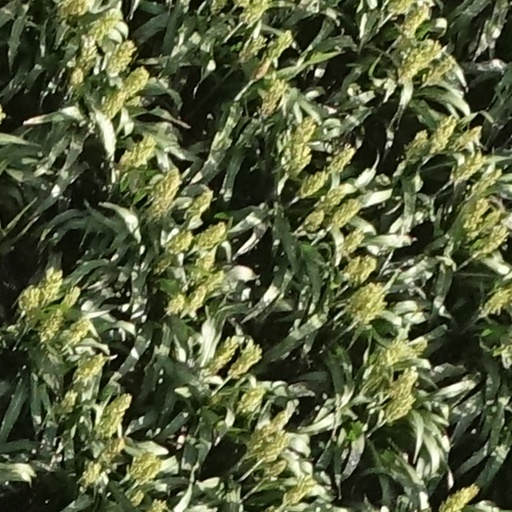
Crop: sorghum